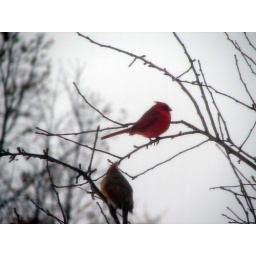
Male and female cardinal in our apple tree.